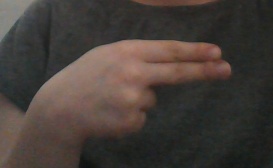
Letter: ain